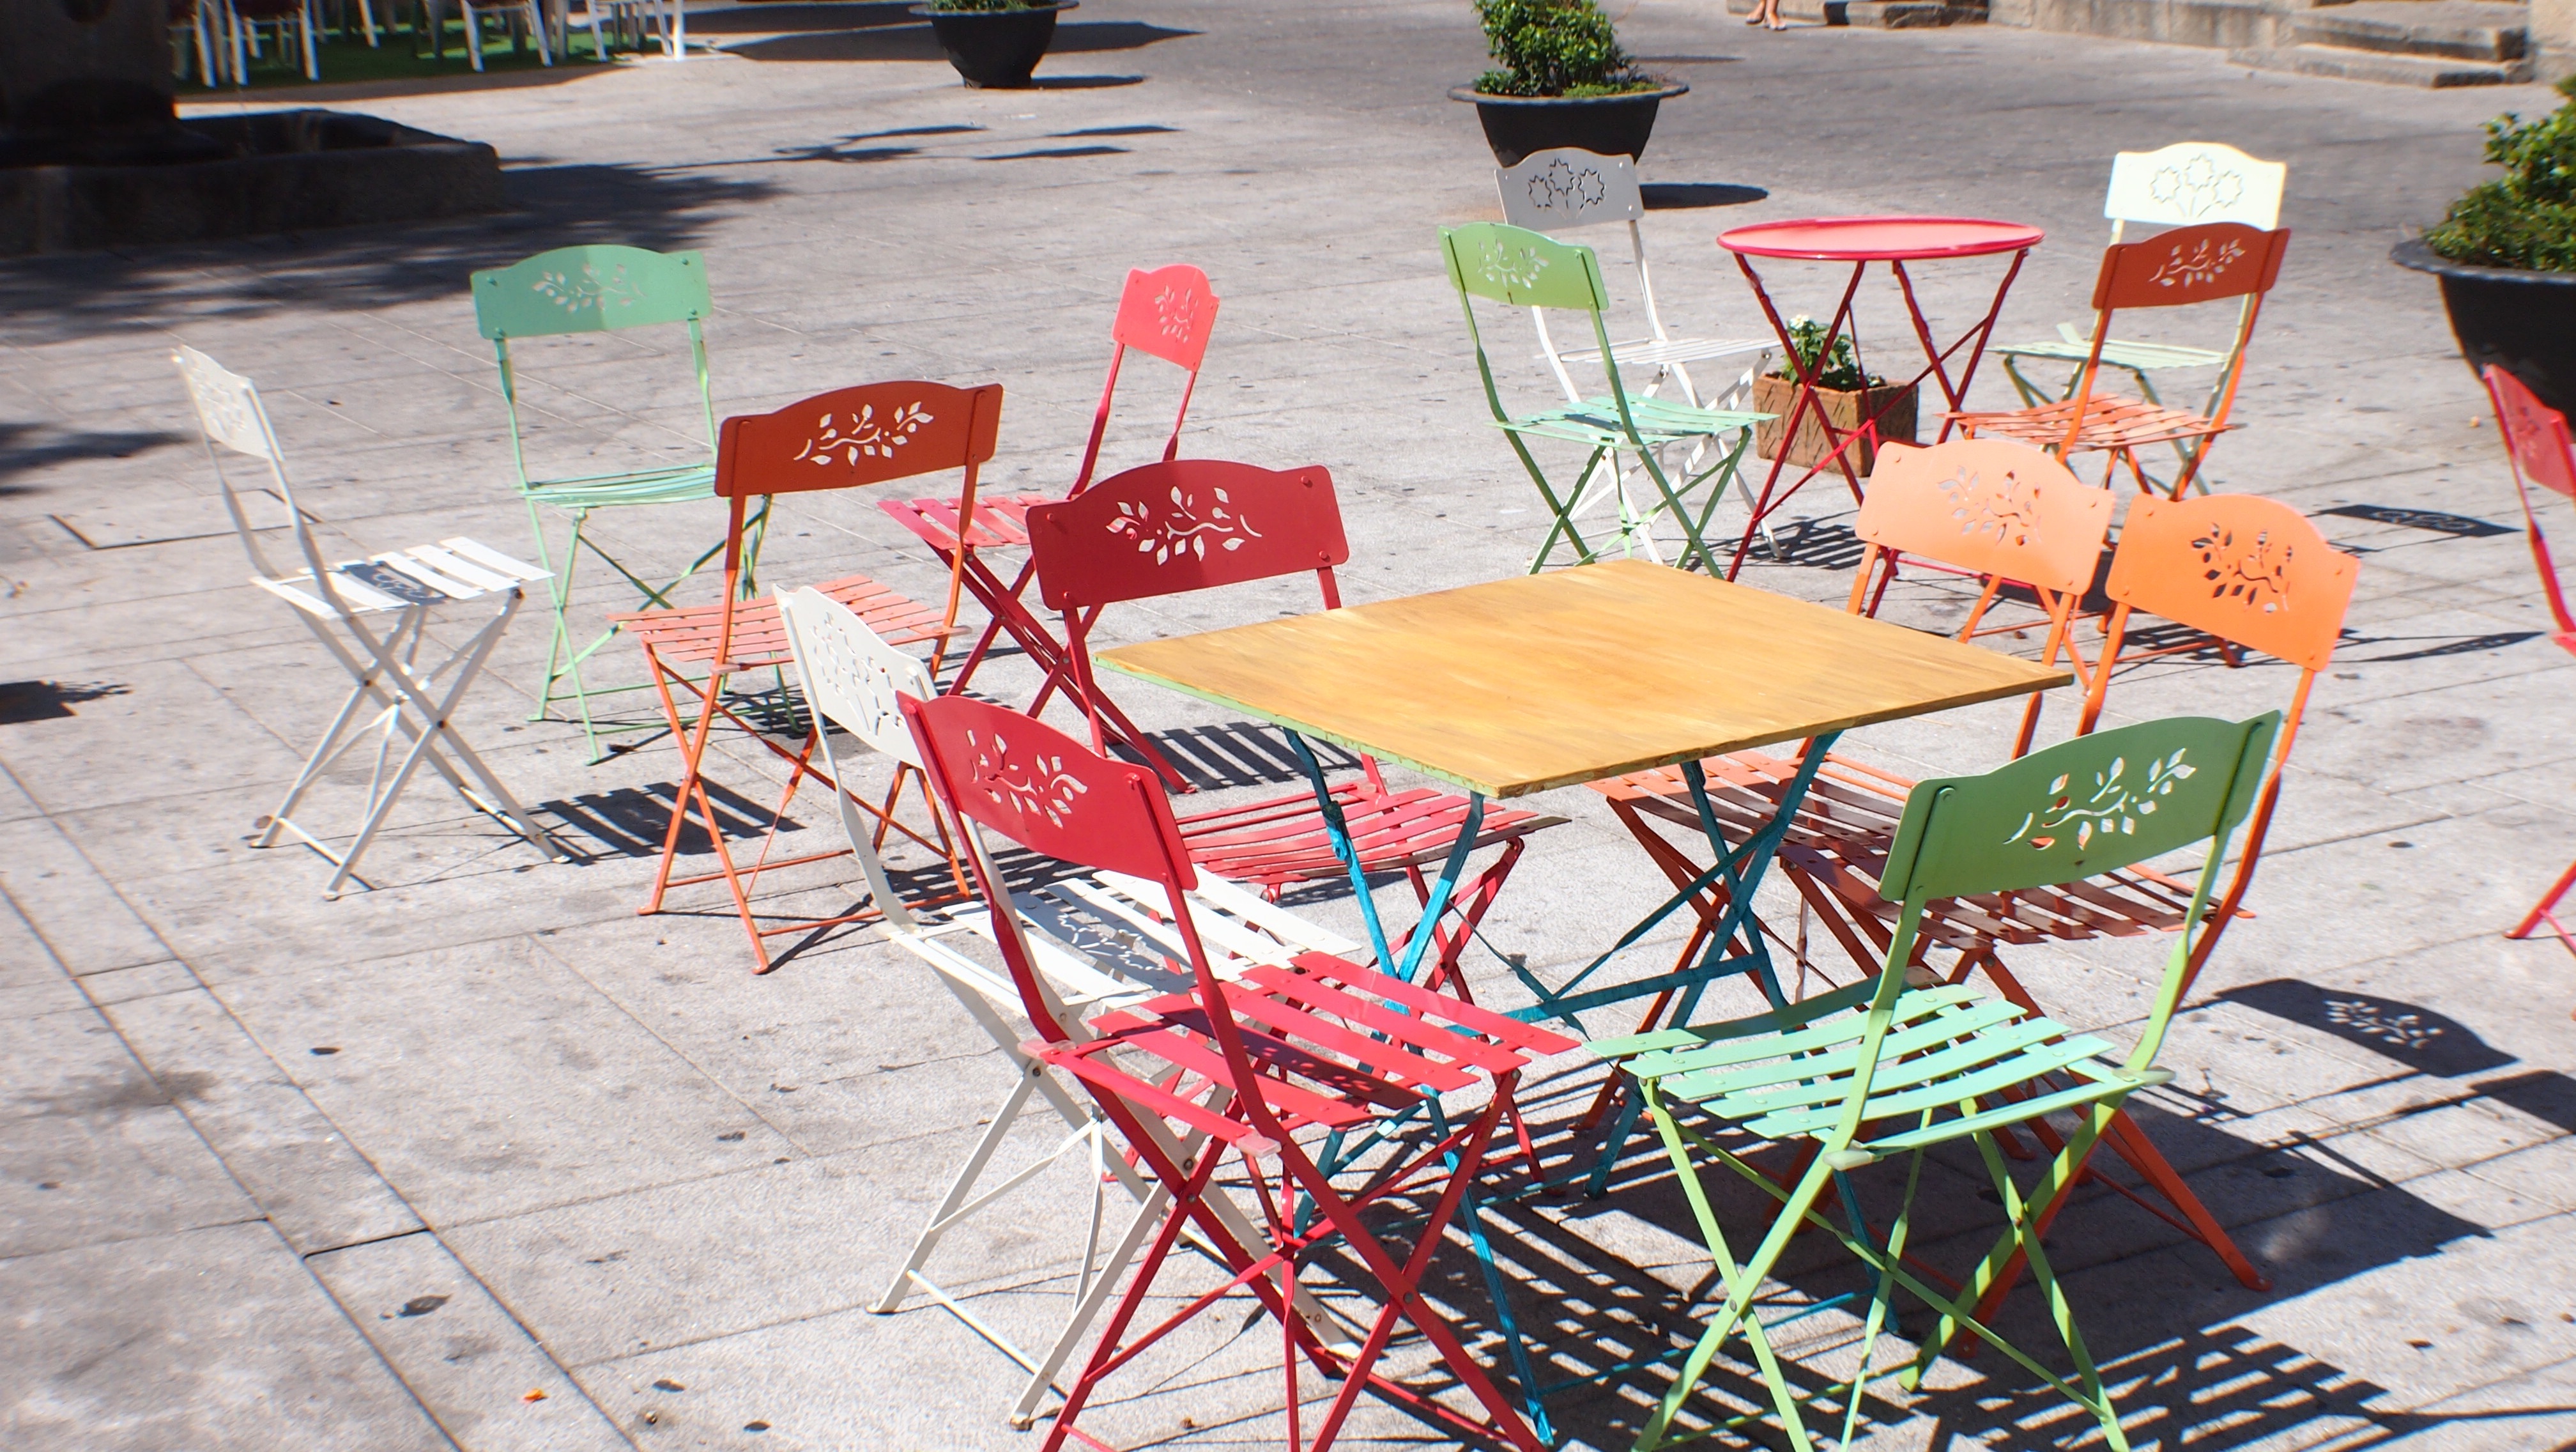
red, color, furniture, art